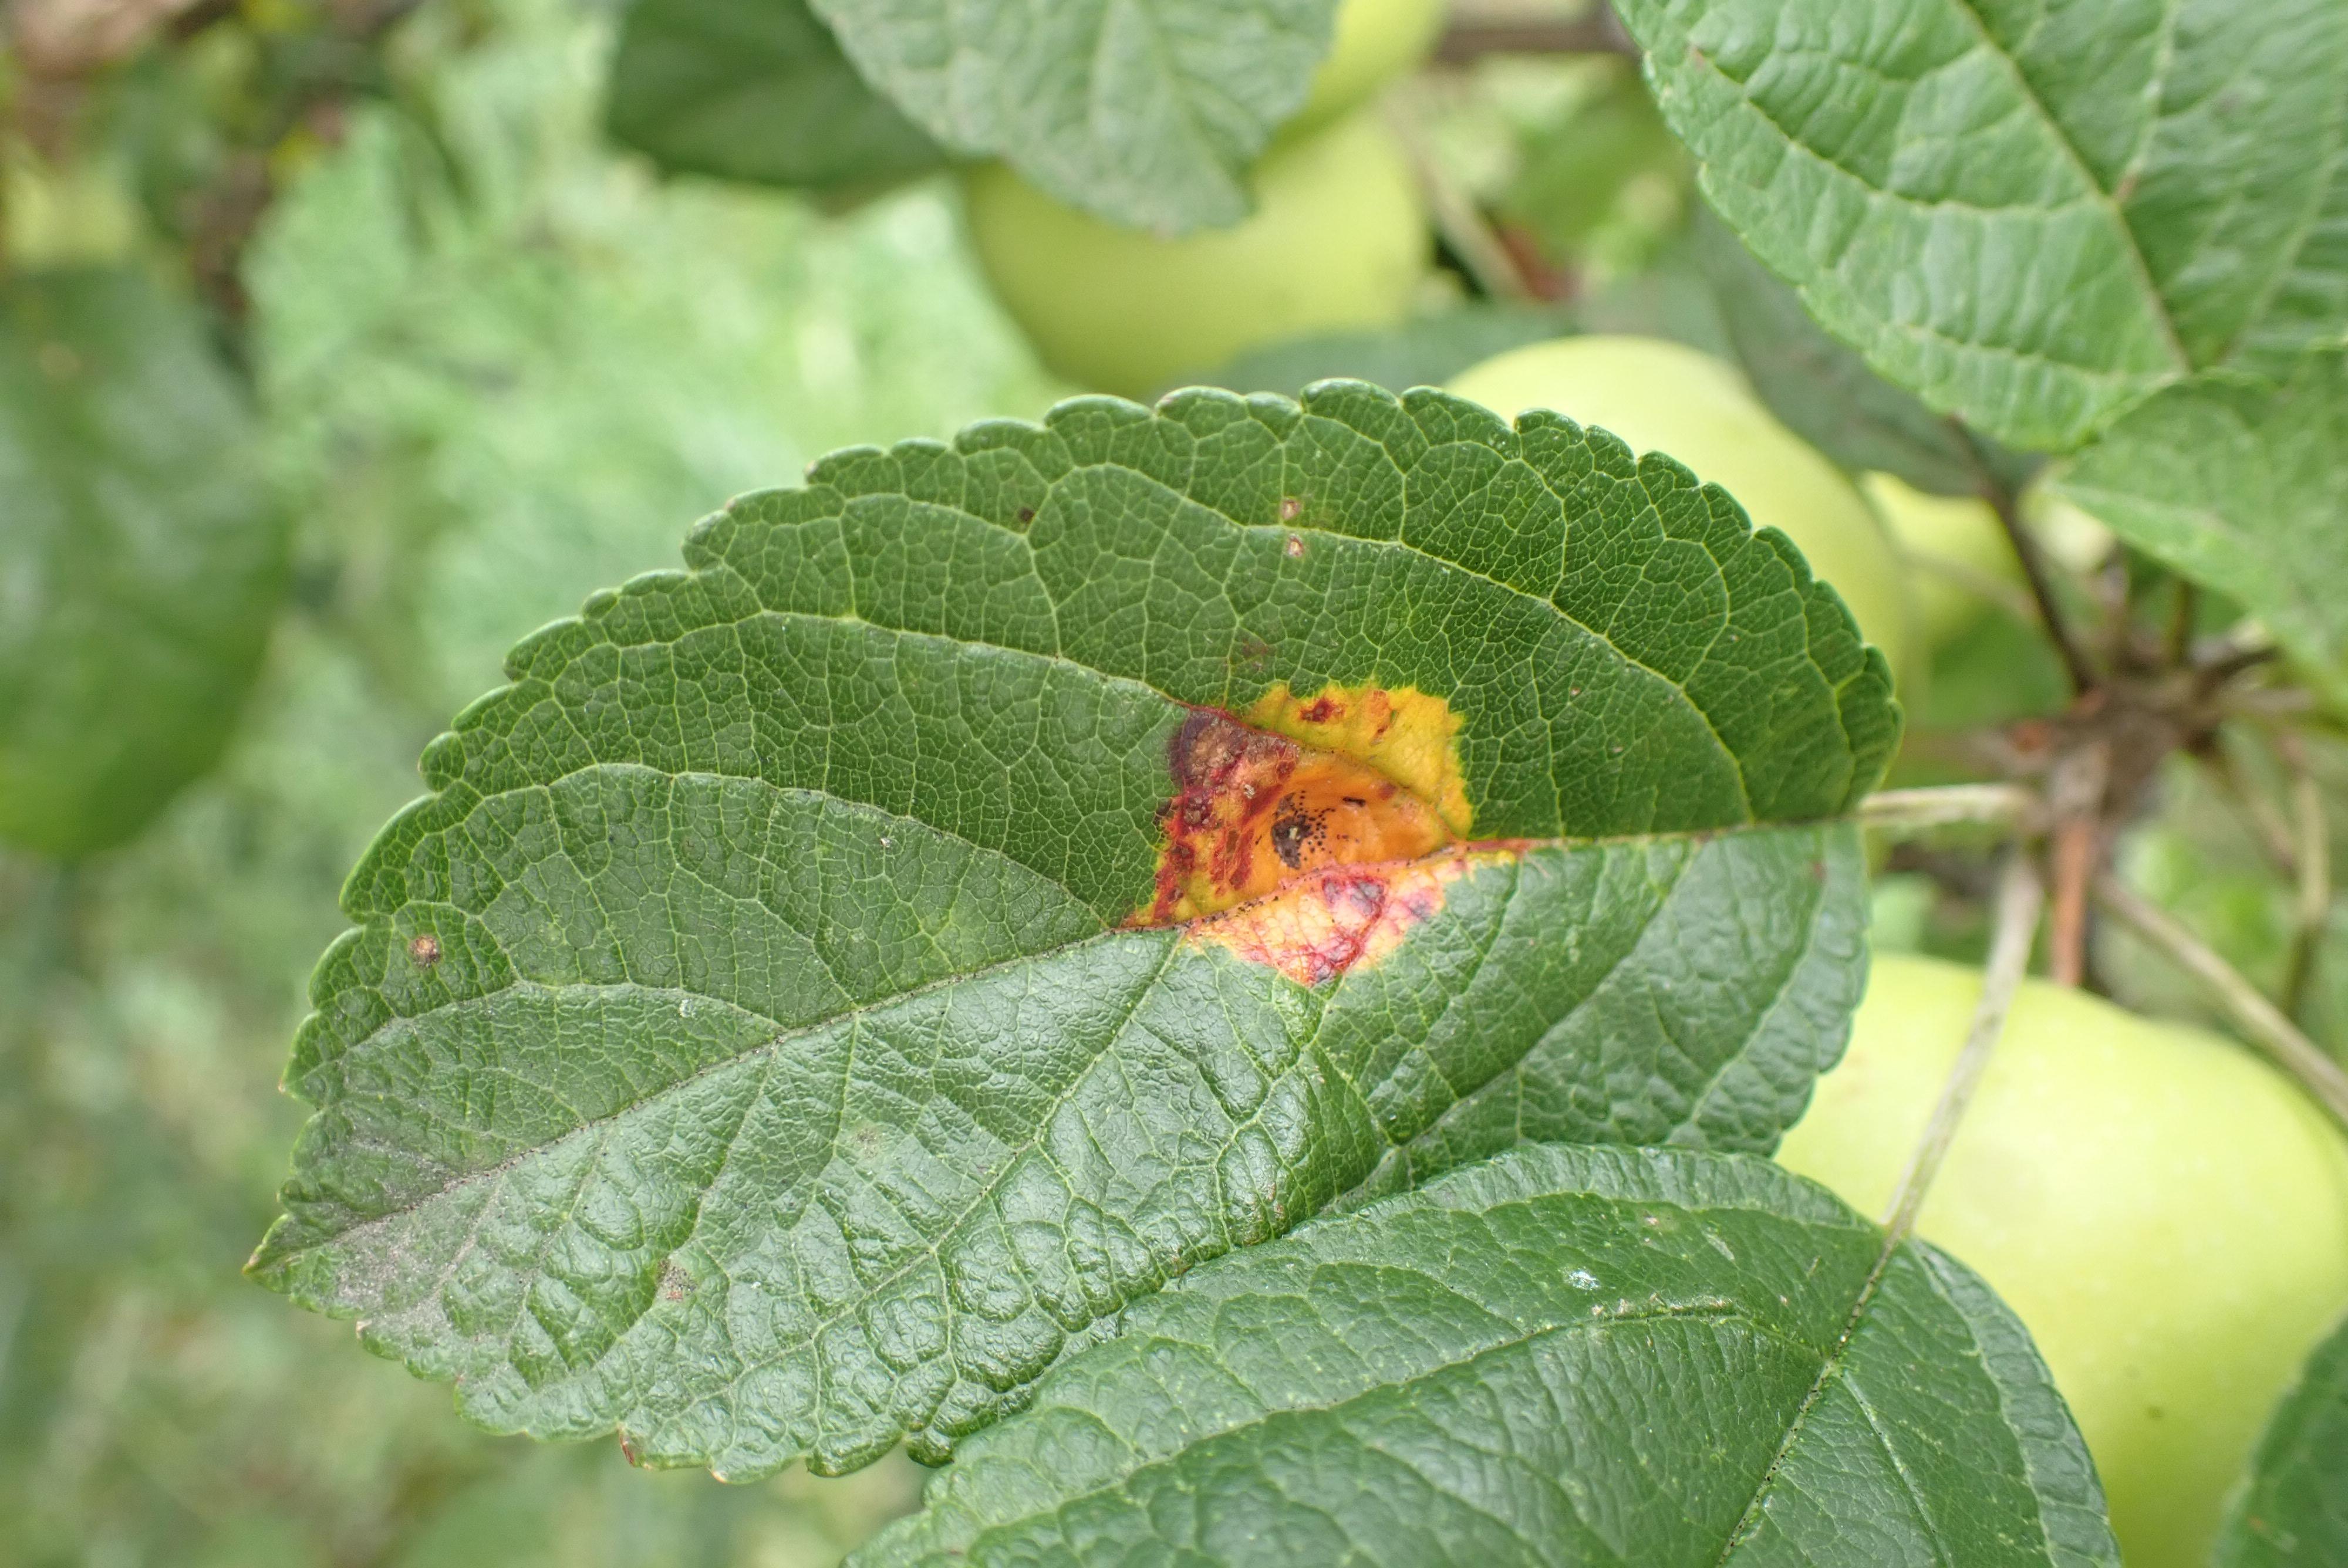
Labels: rust